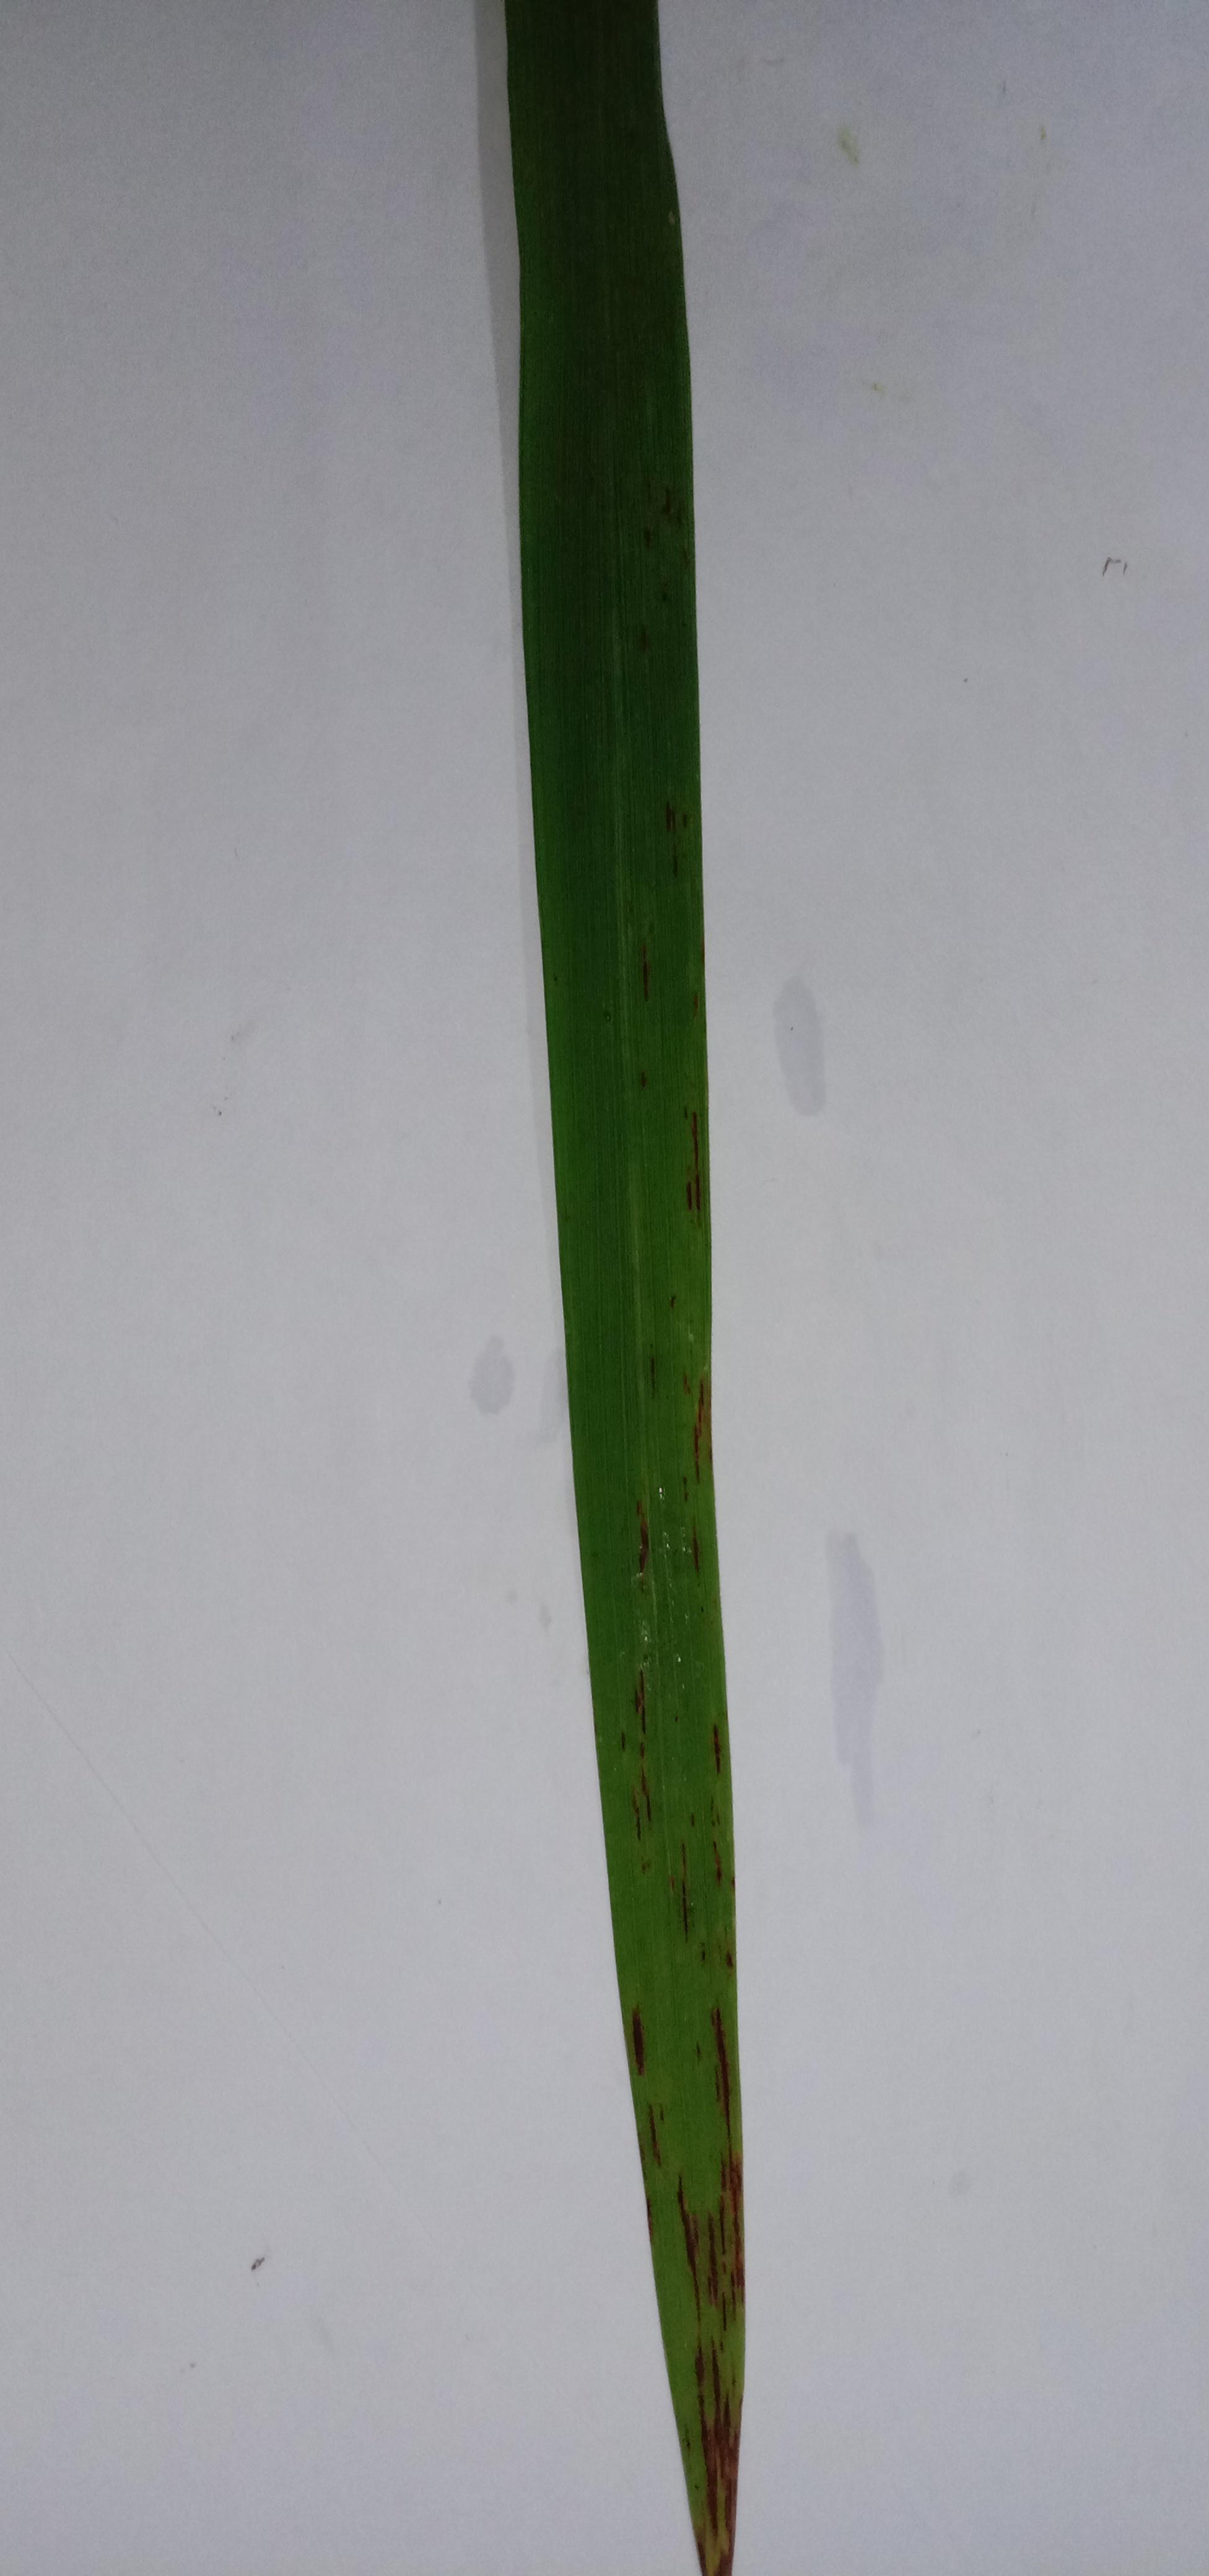
Label: Rice___Leaf_Blast